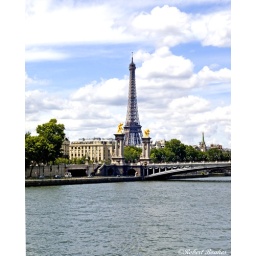
The Eiffel tower flanked by the golden statues of Pont Alexandre III